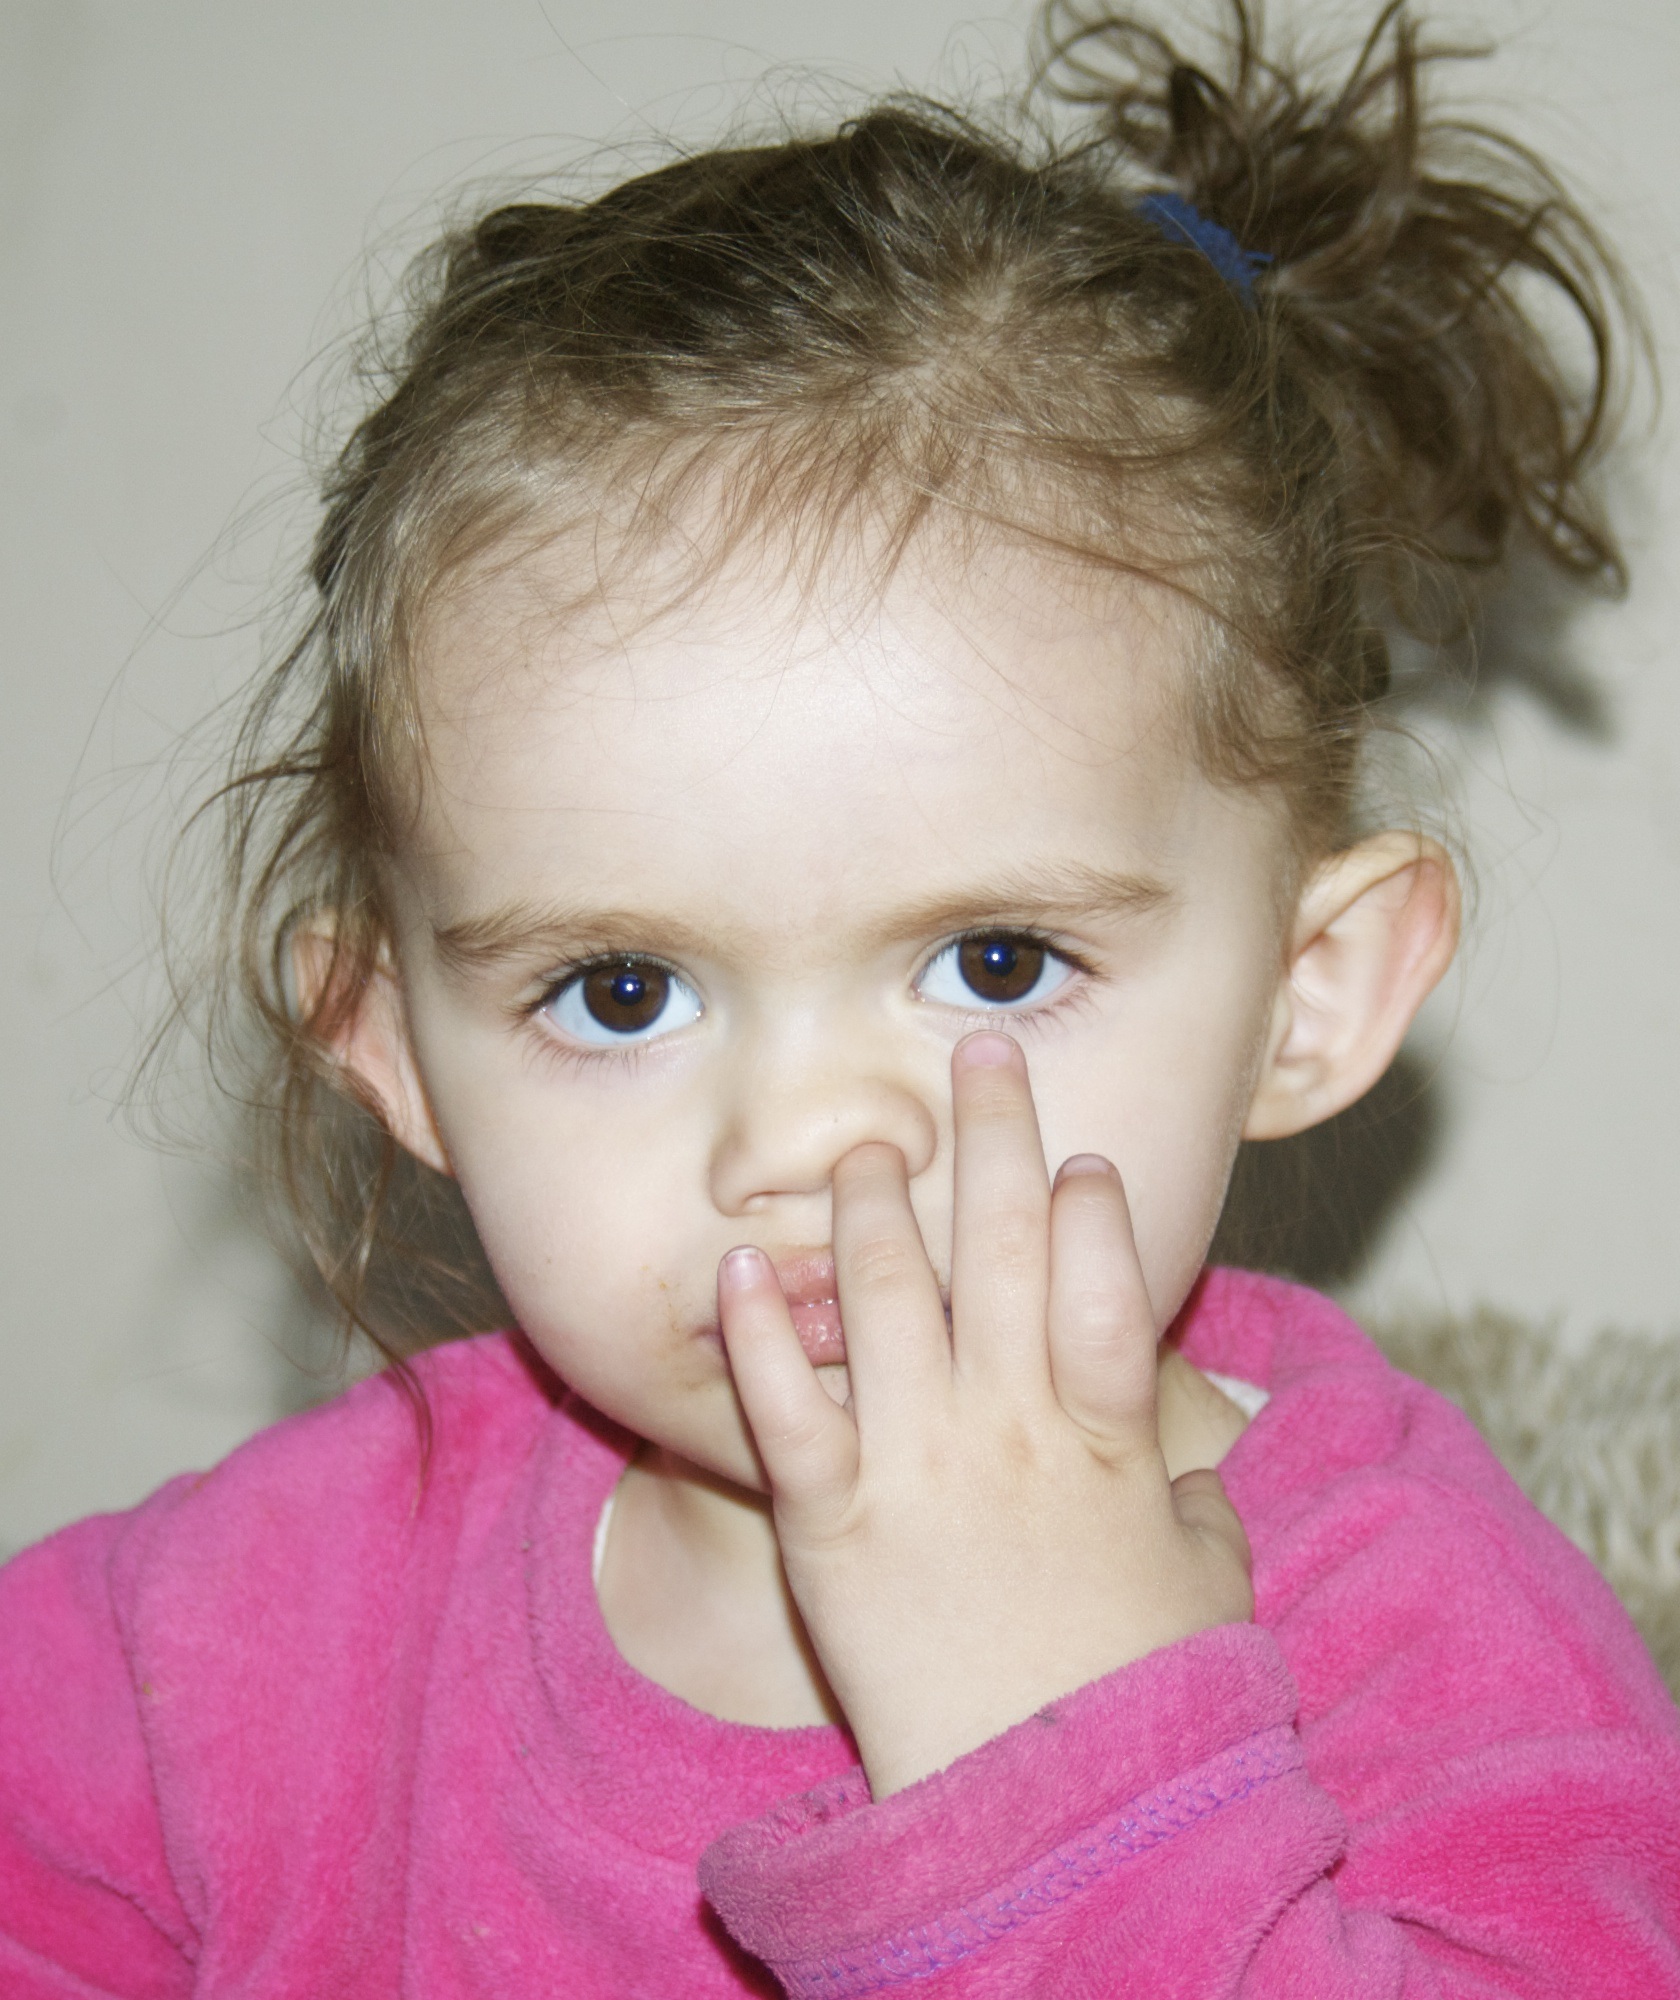
person, girl, hair, photography, portrait, young, child, ear, pink, facial expression, hairstyle, smile, close up, human body, face, nose, cheek, infant, toddler, eye, head, skin, funny, humor, expression, organ, emotion, bored, boredom, portrait photography, child model, finger in nose